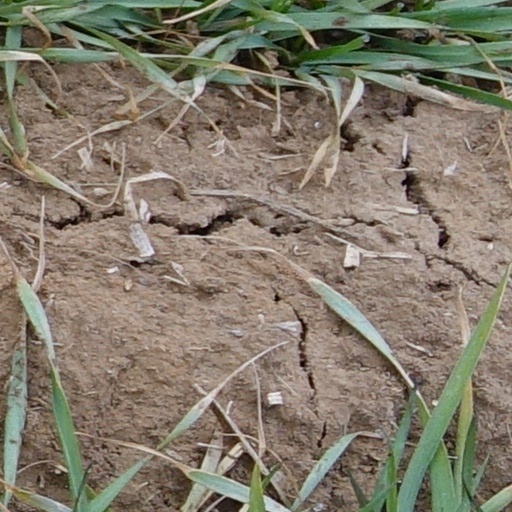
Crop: wheat